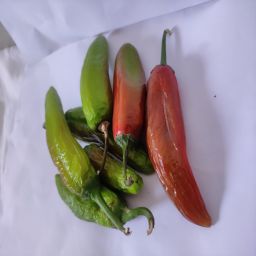
Crop: New Mexico Green Chile
Quality: Old